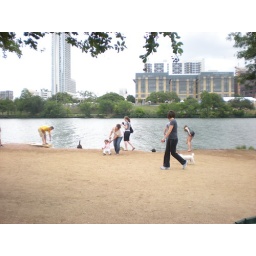
no leash dog park near the colorado river